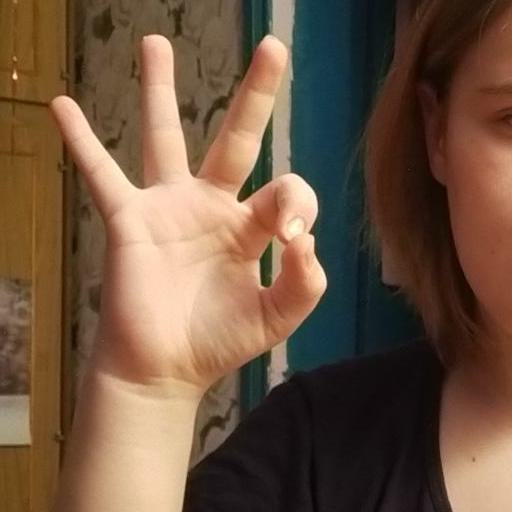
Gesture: ok